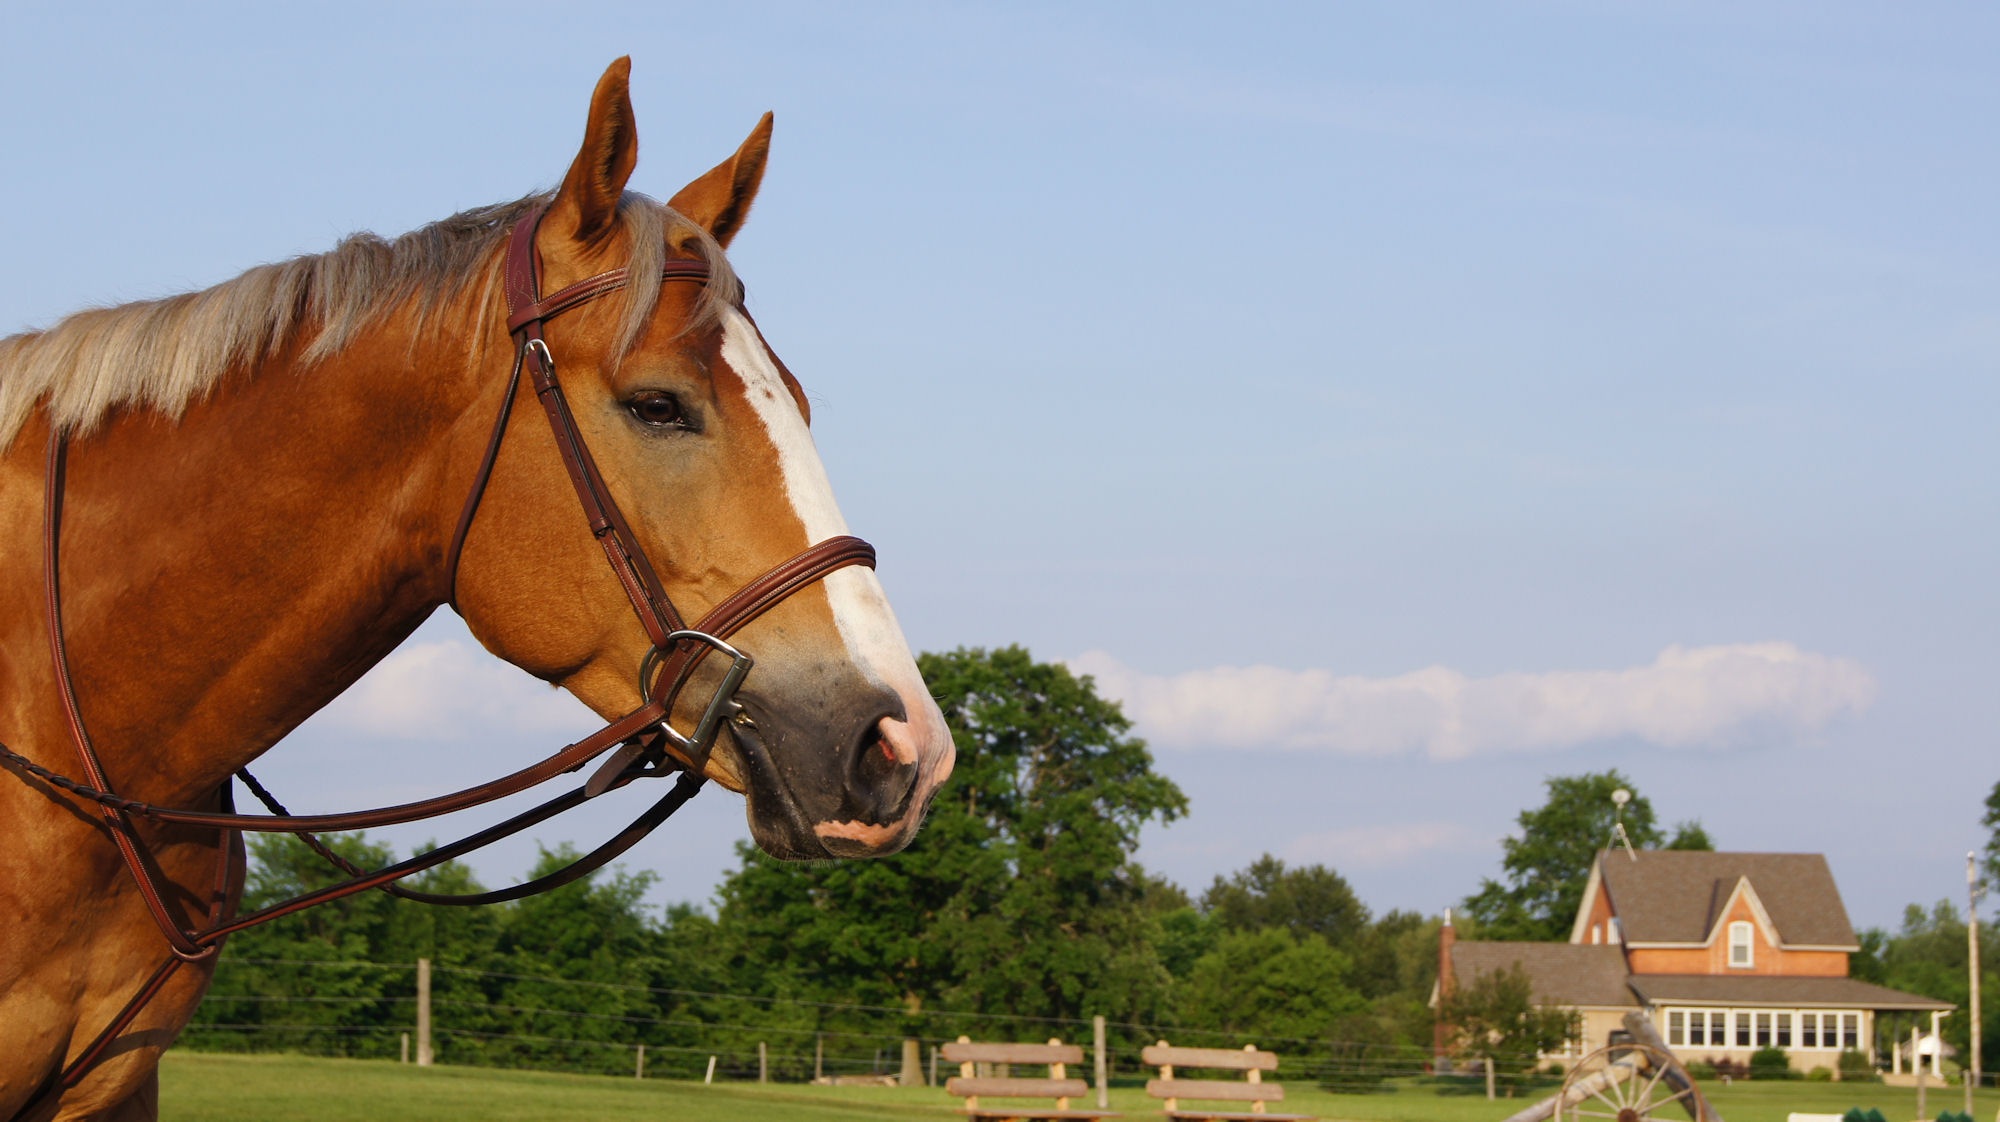
landscape, field, farm, rural, pasture, ranch, horse, mammal, stallion, mane, equestrian, bridle, equine, mare, equestrianism, pack animal, eventing, horse like mammal, mustang horse